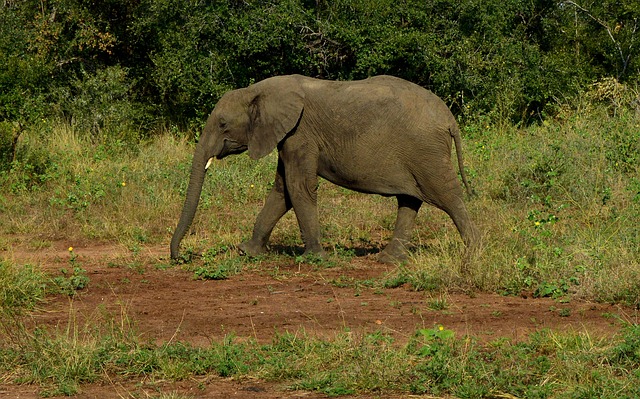
Label: elephant